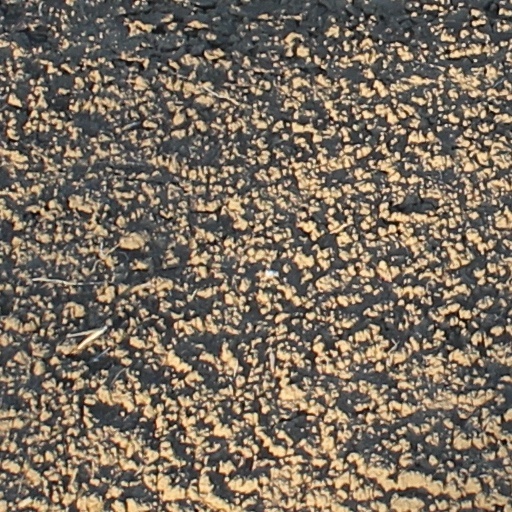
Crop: wheat